Chinese art

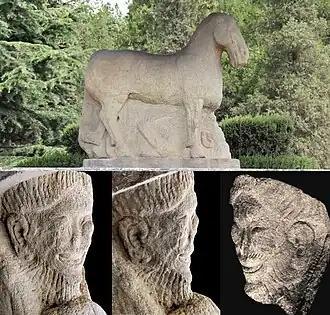
The monumental stone sculpture of a horse trampling a Xiongnu warrior (with detail of the warrior's head) at Huo Qubing's Mausoleum, 117 BCE

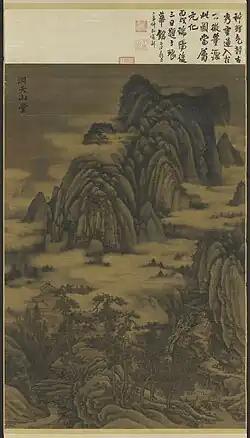
Painting by Dong Yuan (962).

Terracotta statuettes had been known for a long time in China, but there are no known examples of monumental stone statuary before the stone sculptures at the Mausoleum of Huo Qubing (140–117 BCE), a general of Emperor Han Wudi who went to the western regions to fight the Xiongnu. In literary sources, there is only a single 3rd–4th century CE record of a possible earlier example: two alleged monumental stone statues of "qilin" (Chinese unicorns) said have been set up on top of the tomb of the First Emperor Qin Shihuang. The most famous of Huo Qubing's statues is that of a horse trampling a Xiongnu warrior.